Assumptionists

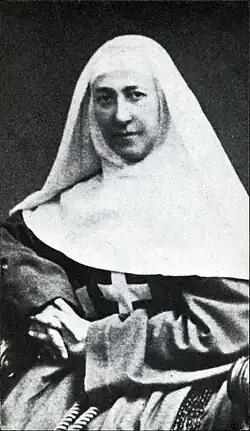
Marie Eugénie de Jésus Milleret de Brou

The Congregatiion of the Religious of the Assumption was founded in Paris (Seine), Férou Street, in 1839. The foundress, Mother Marie-Eugénie de Jésus (Marie-Eugénie Milleret de Brou), was born in Metz on August 25, 1817. After being received into the Church in 1836, she met Théodore Combalot in 1837. Under his inspiration, she founded with four other women, a religious congregation, after having trained with the Benedictines of the Blessed Sacrament in Paris and with the Visitation Sisters of Mt. St. Andrew (Isère). At the age of 22, in 1839, she was elected superior of the new congregation. In 1841 d'Alzon became her spiritual guide. She made her final vows at Christmas 1844, and resigned as superior general in 1894. The mother-house was located in the Auteuil mansion from 1857 till their expulsion in 1900 when they moved to Val Notre-Dame in Belgium. The generalate is located in Paris.